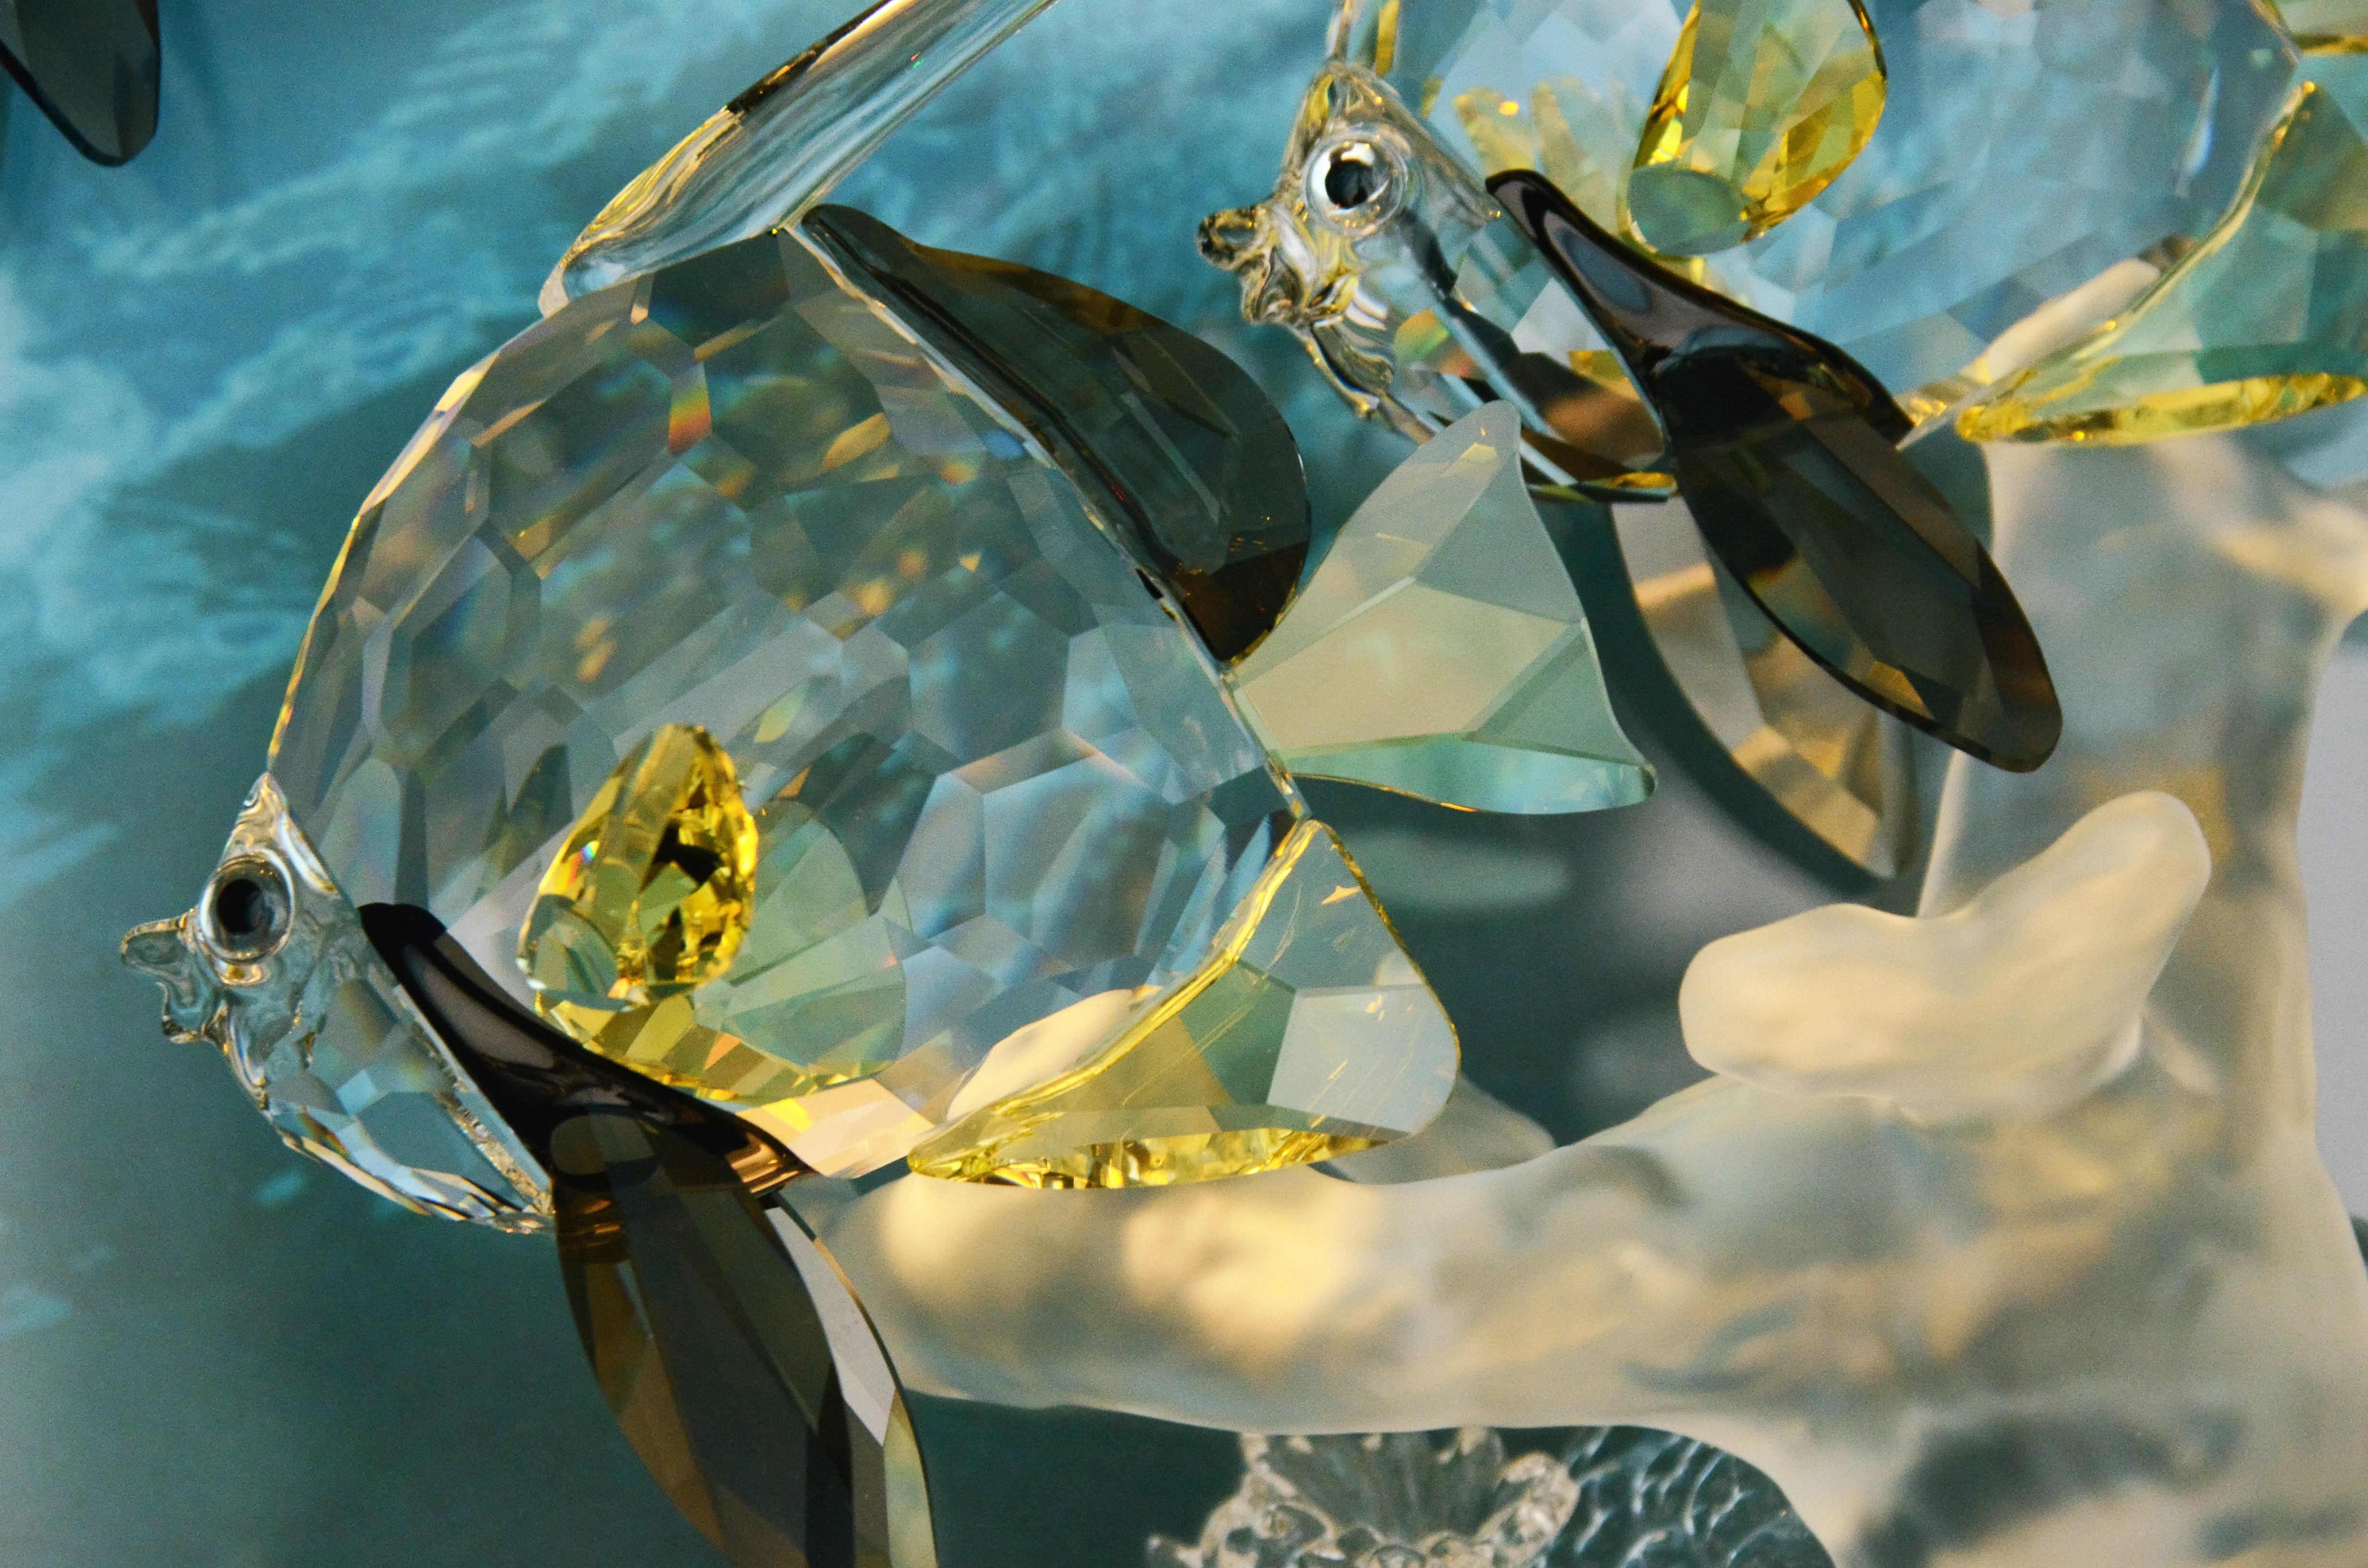
abstract, flower, glass, decoration, insect, biology, blue, fish, fauna, art, macro photography, marine biology